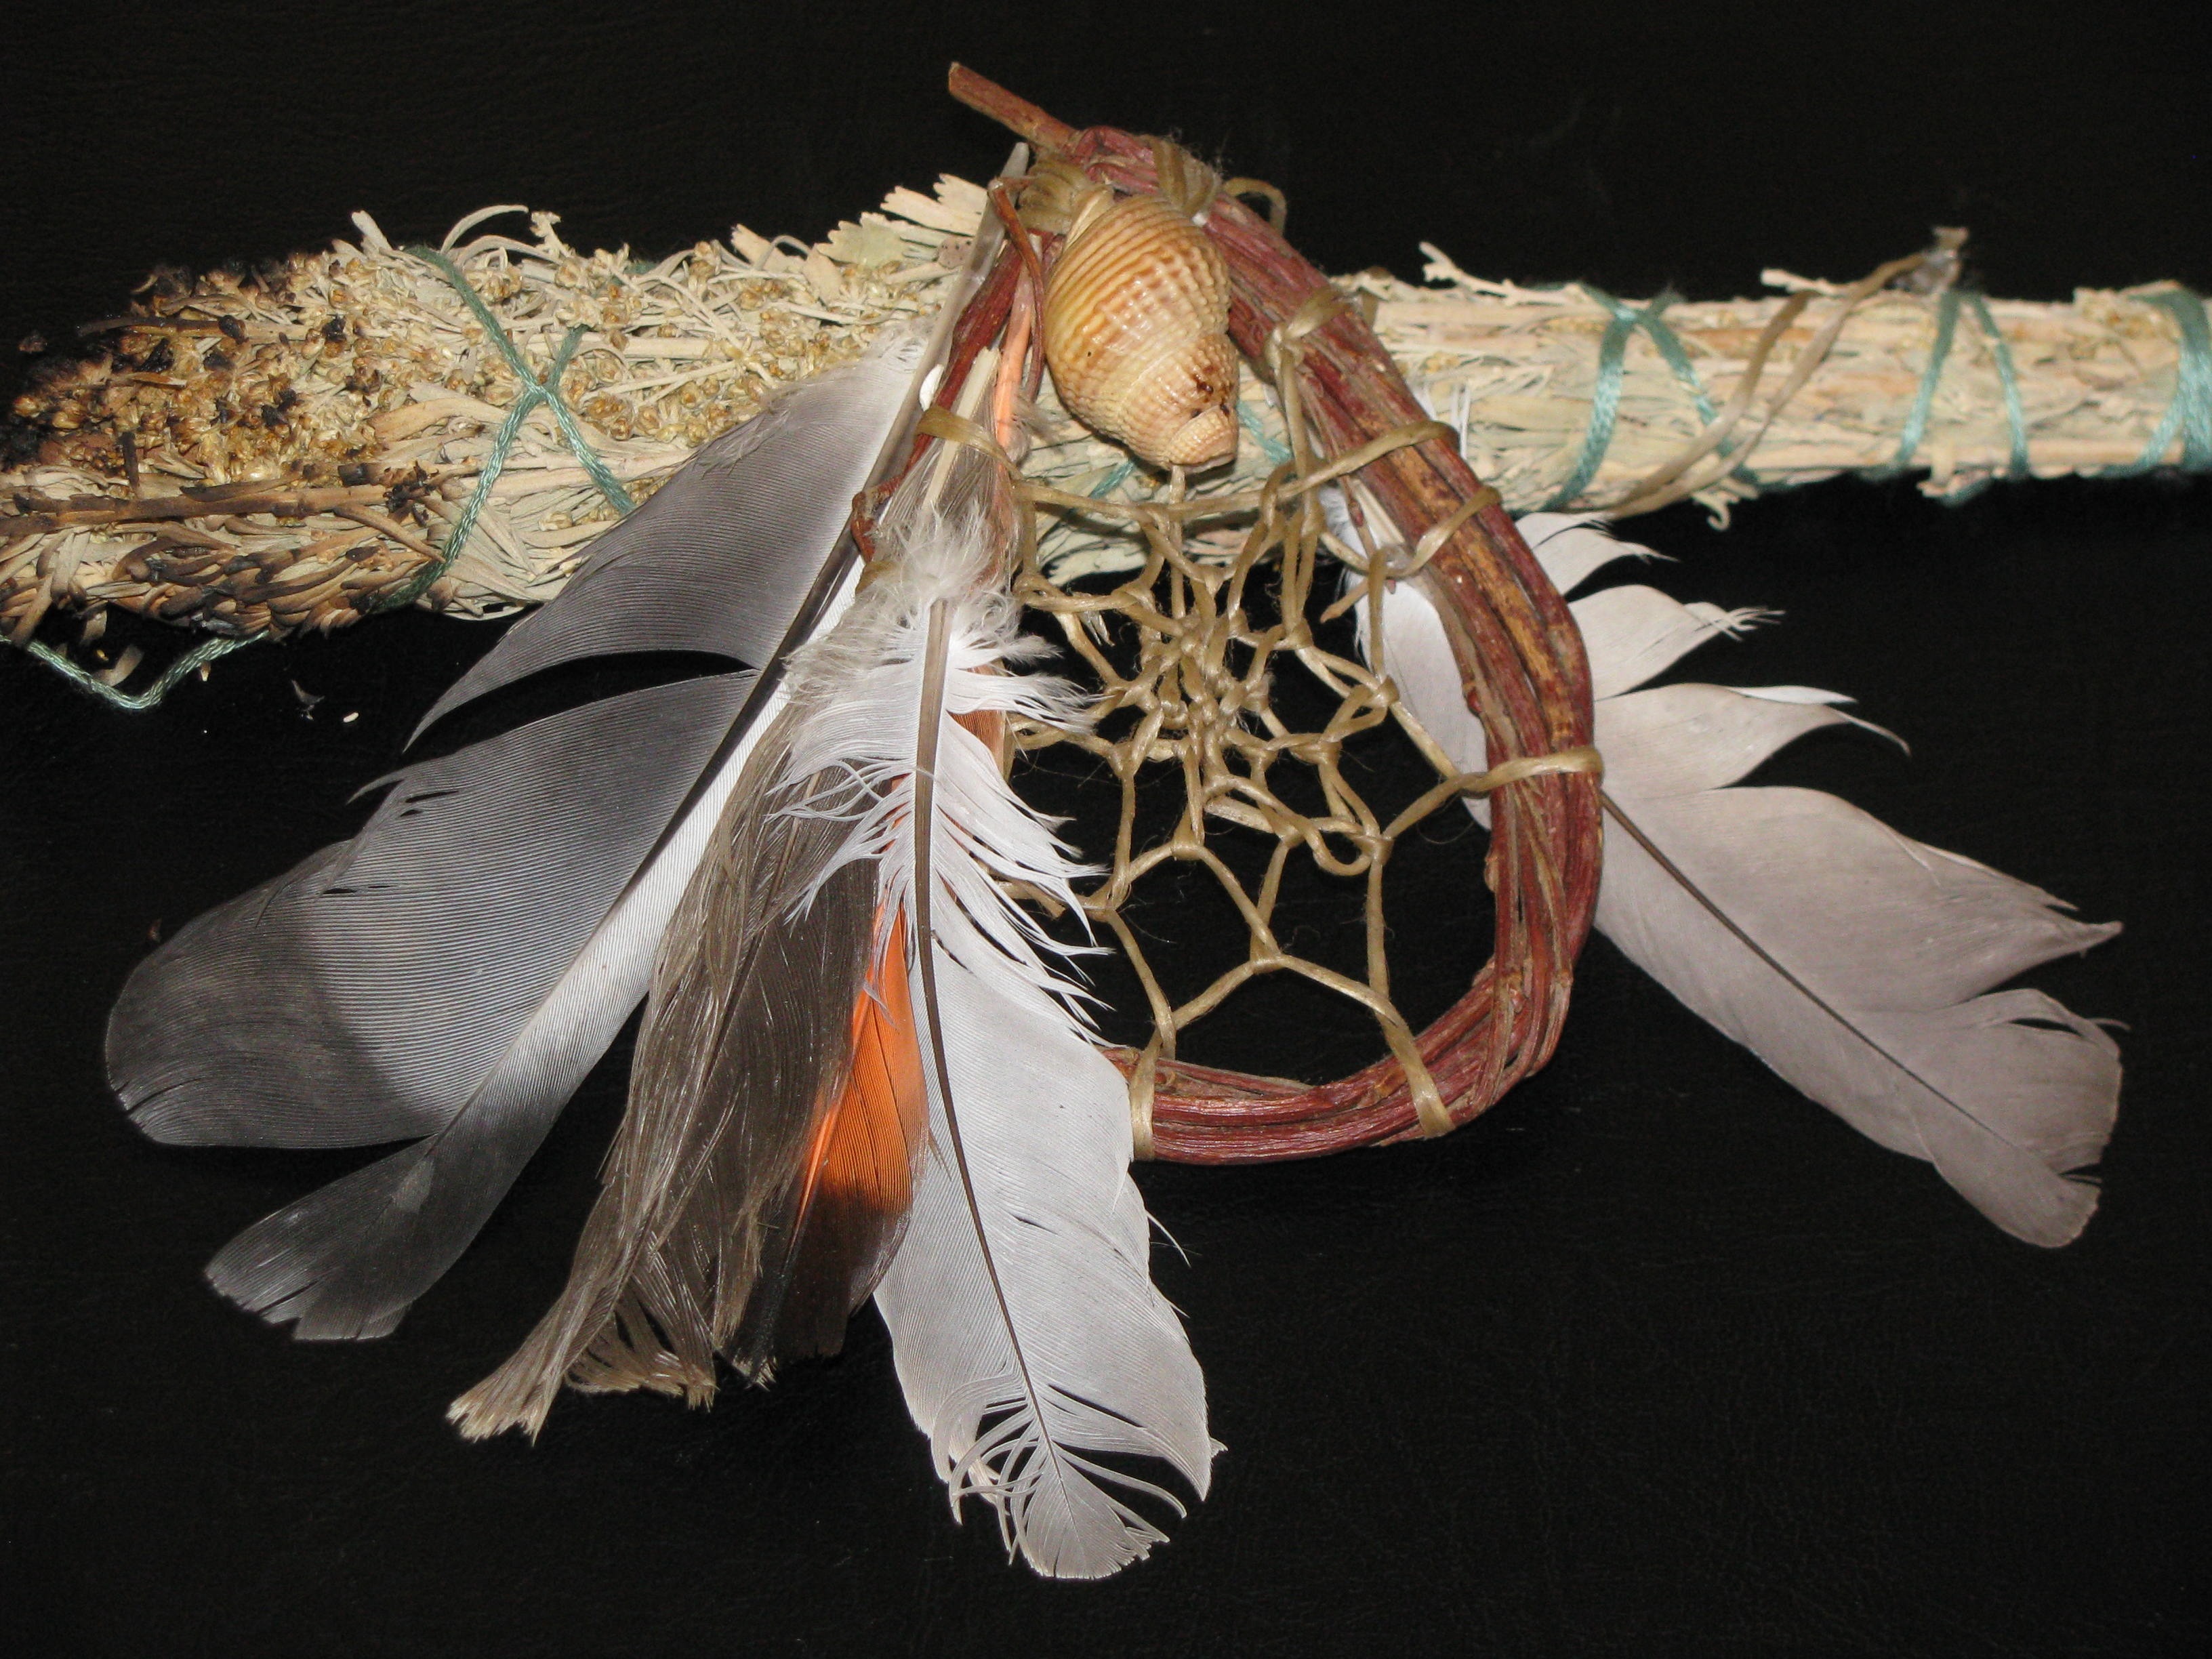
wing, leaf, insect, moth, butterfly, fauna, invertebrate, american, feathers, dream catcher, indian, macro photography, native american, arthropod, moths and butterflies, smudge stick